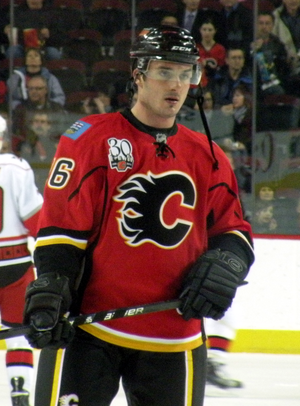
Aleš Kotalík est un joueur professionnel de hockey sur glace qui évolue en tant qu'ailier droit.